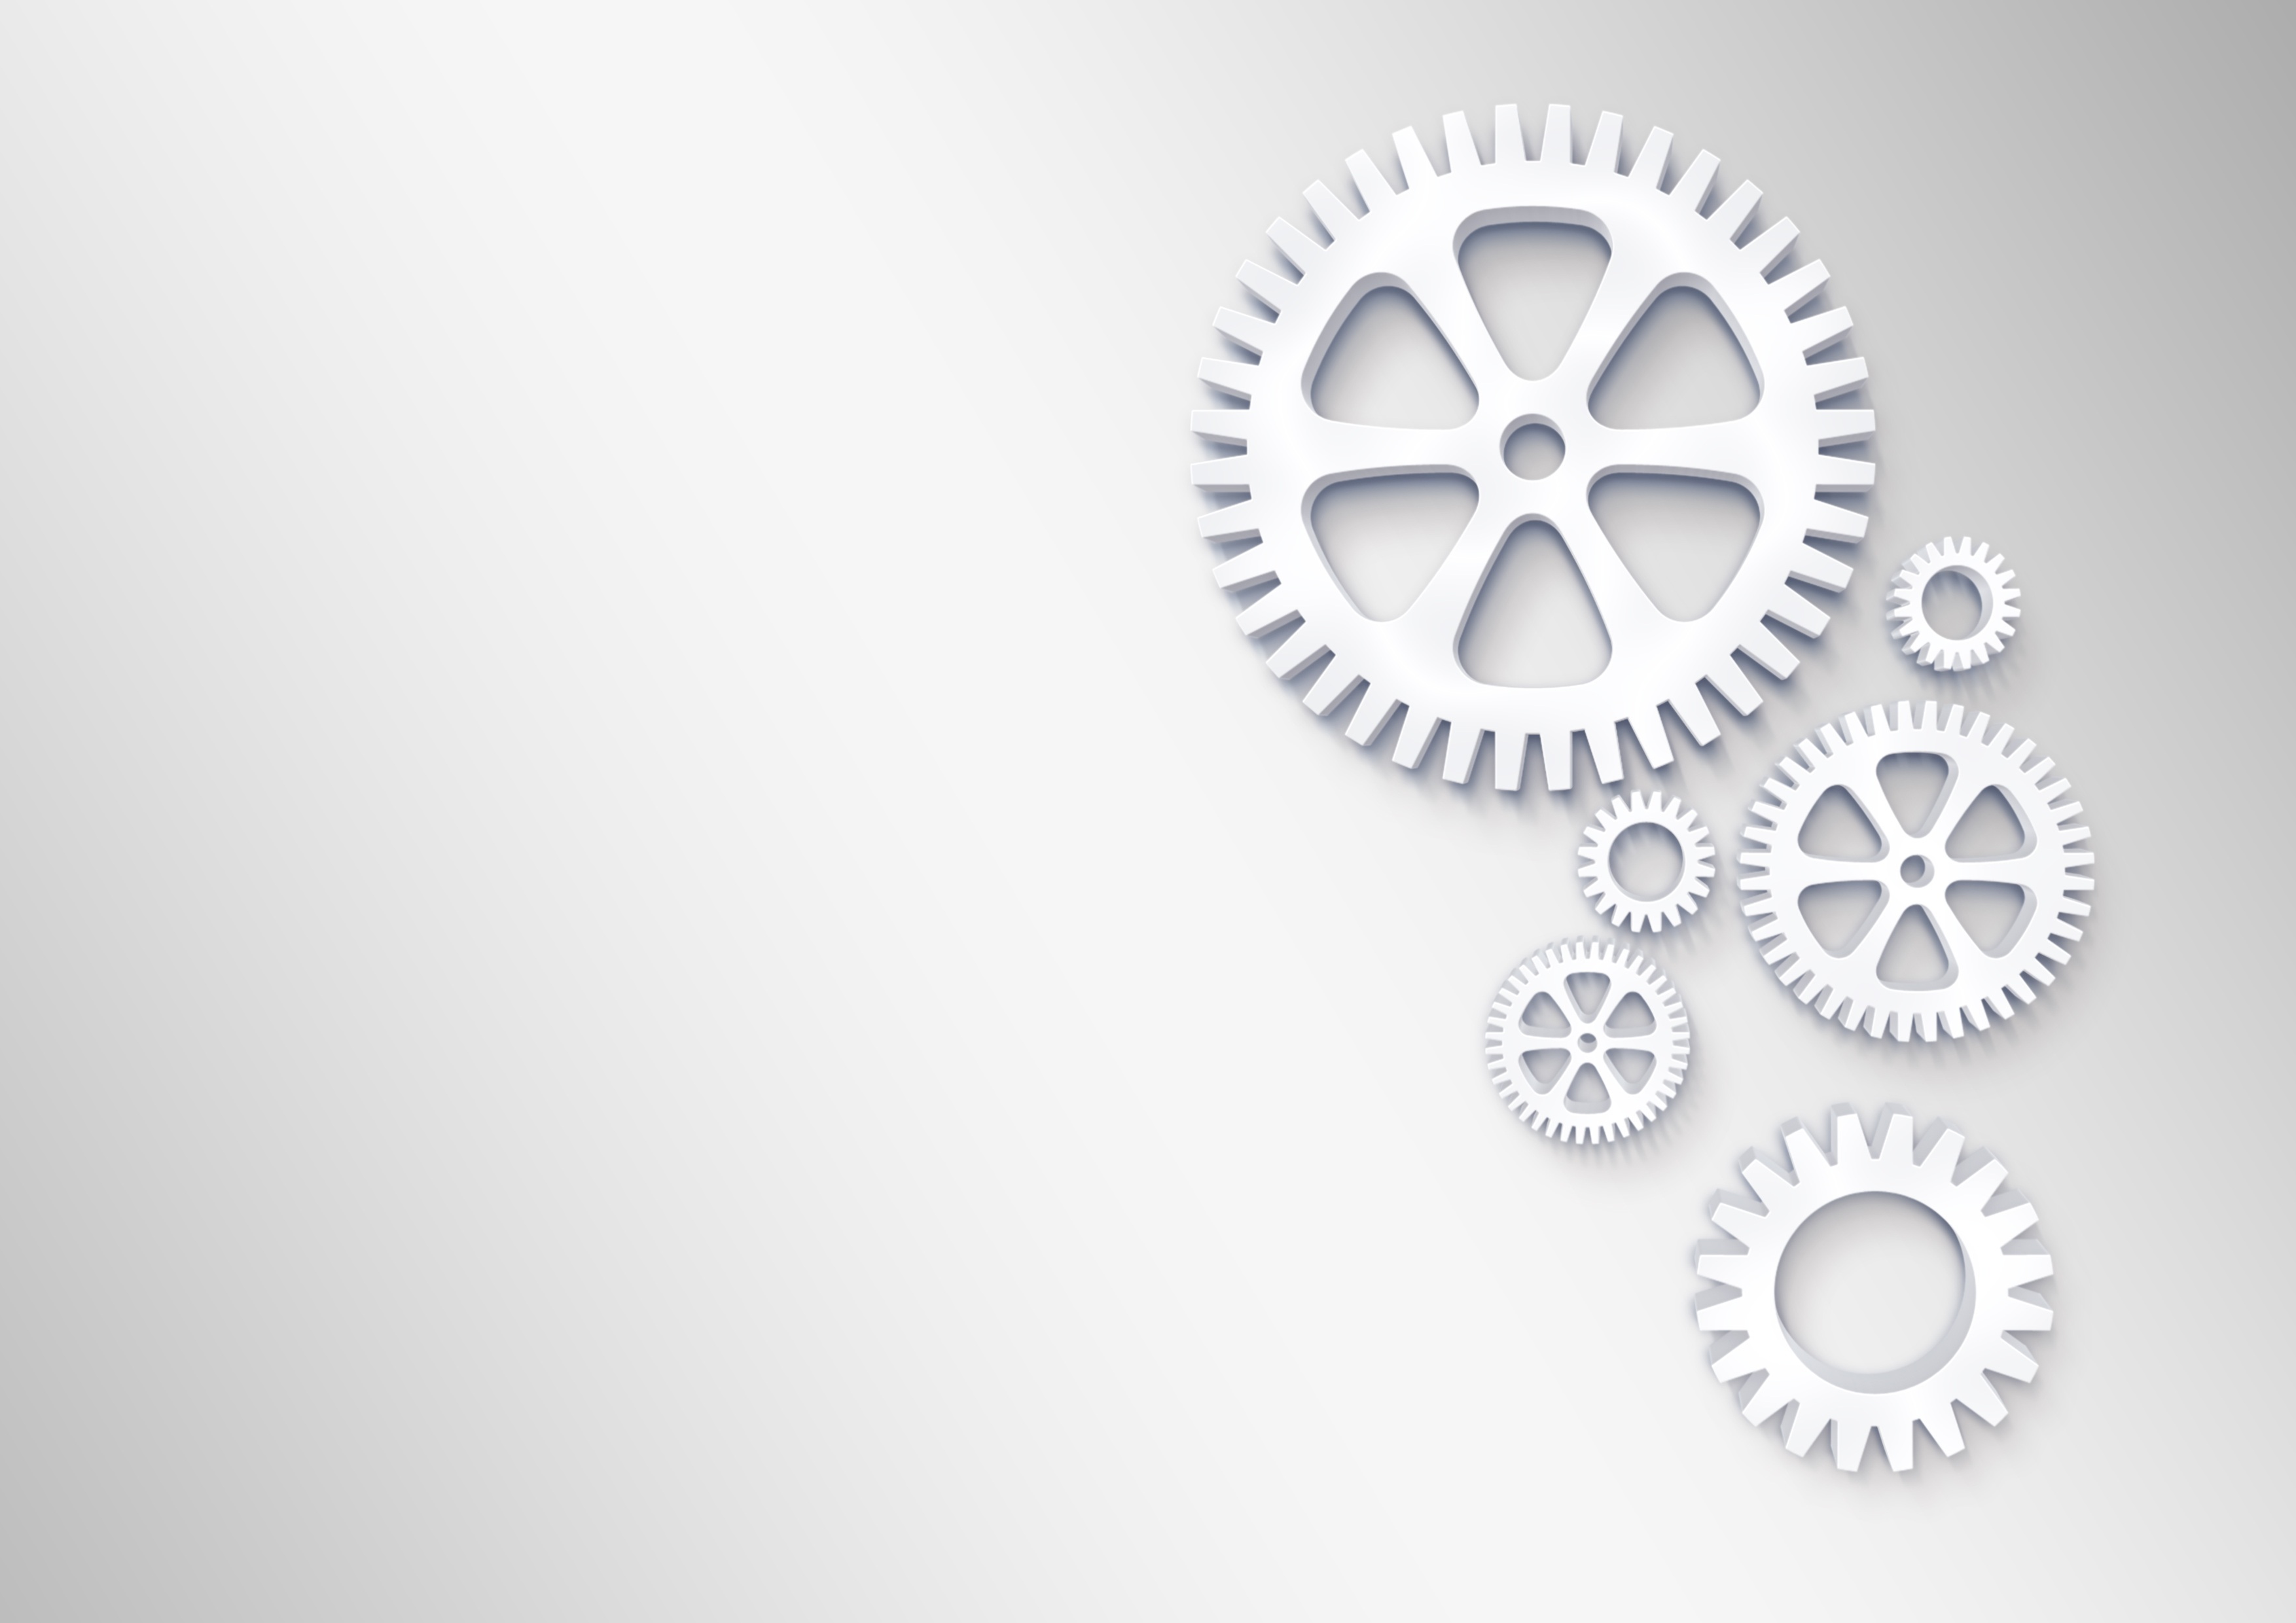
creative, pattern, empty, modern, circle, futuristic, label, blank, product, society, gears, design, logo, original, plan, concept, elegant, idea, presentation, company, stylish, form, expressionless, untitled